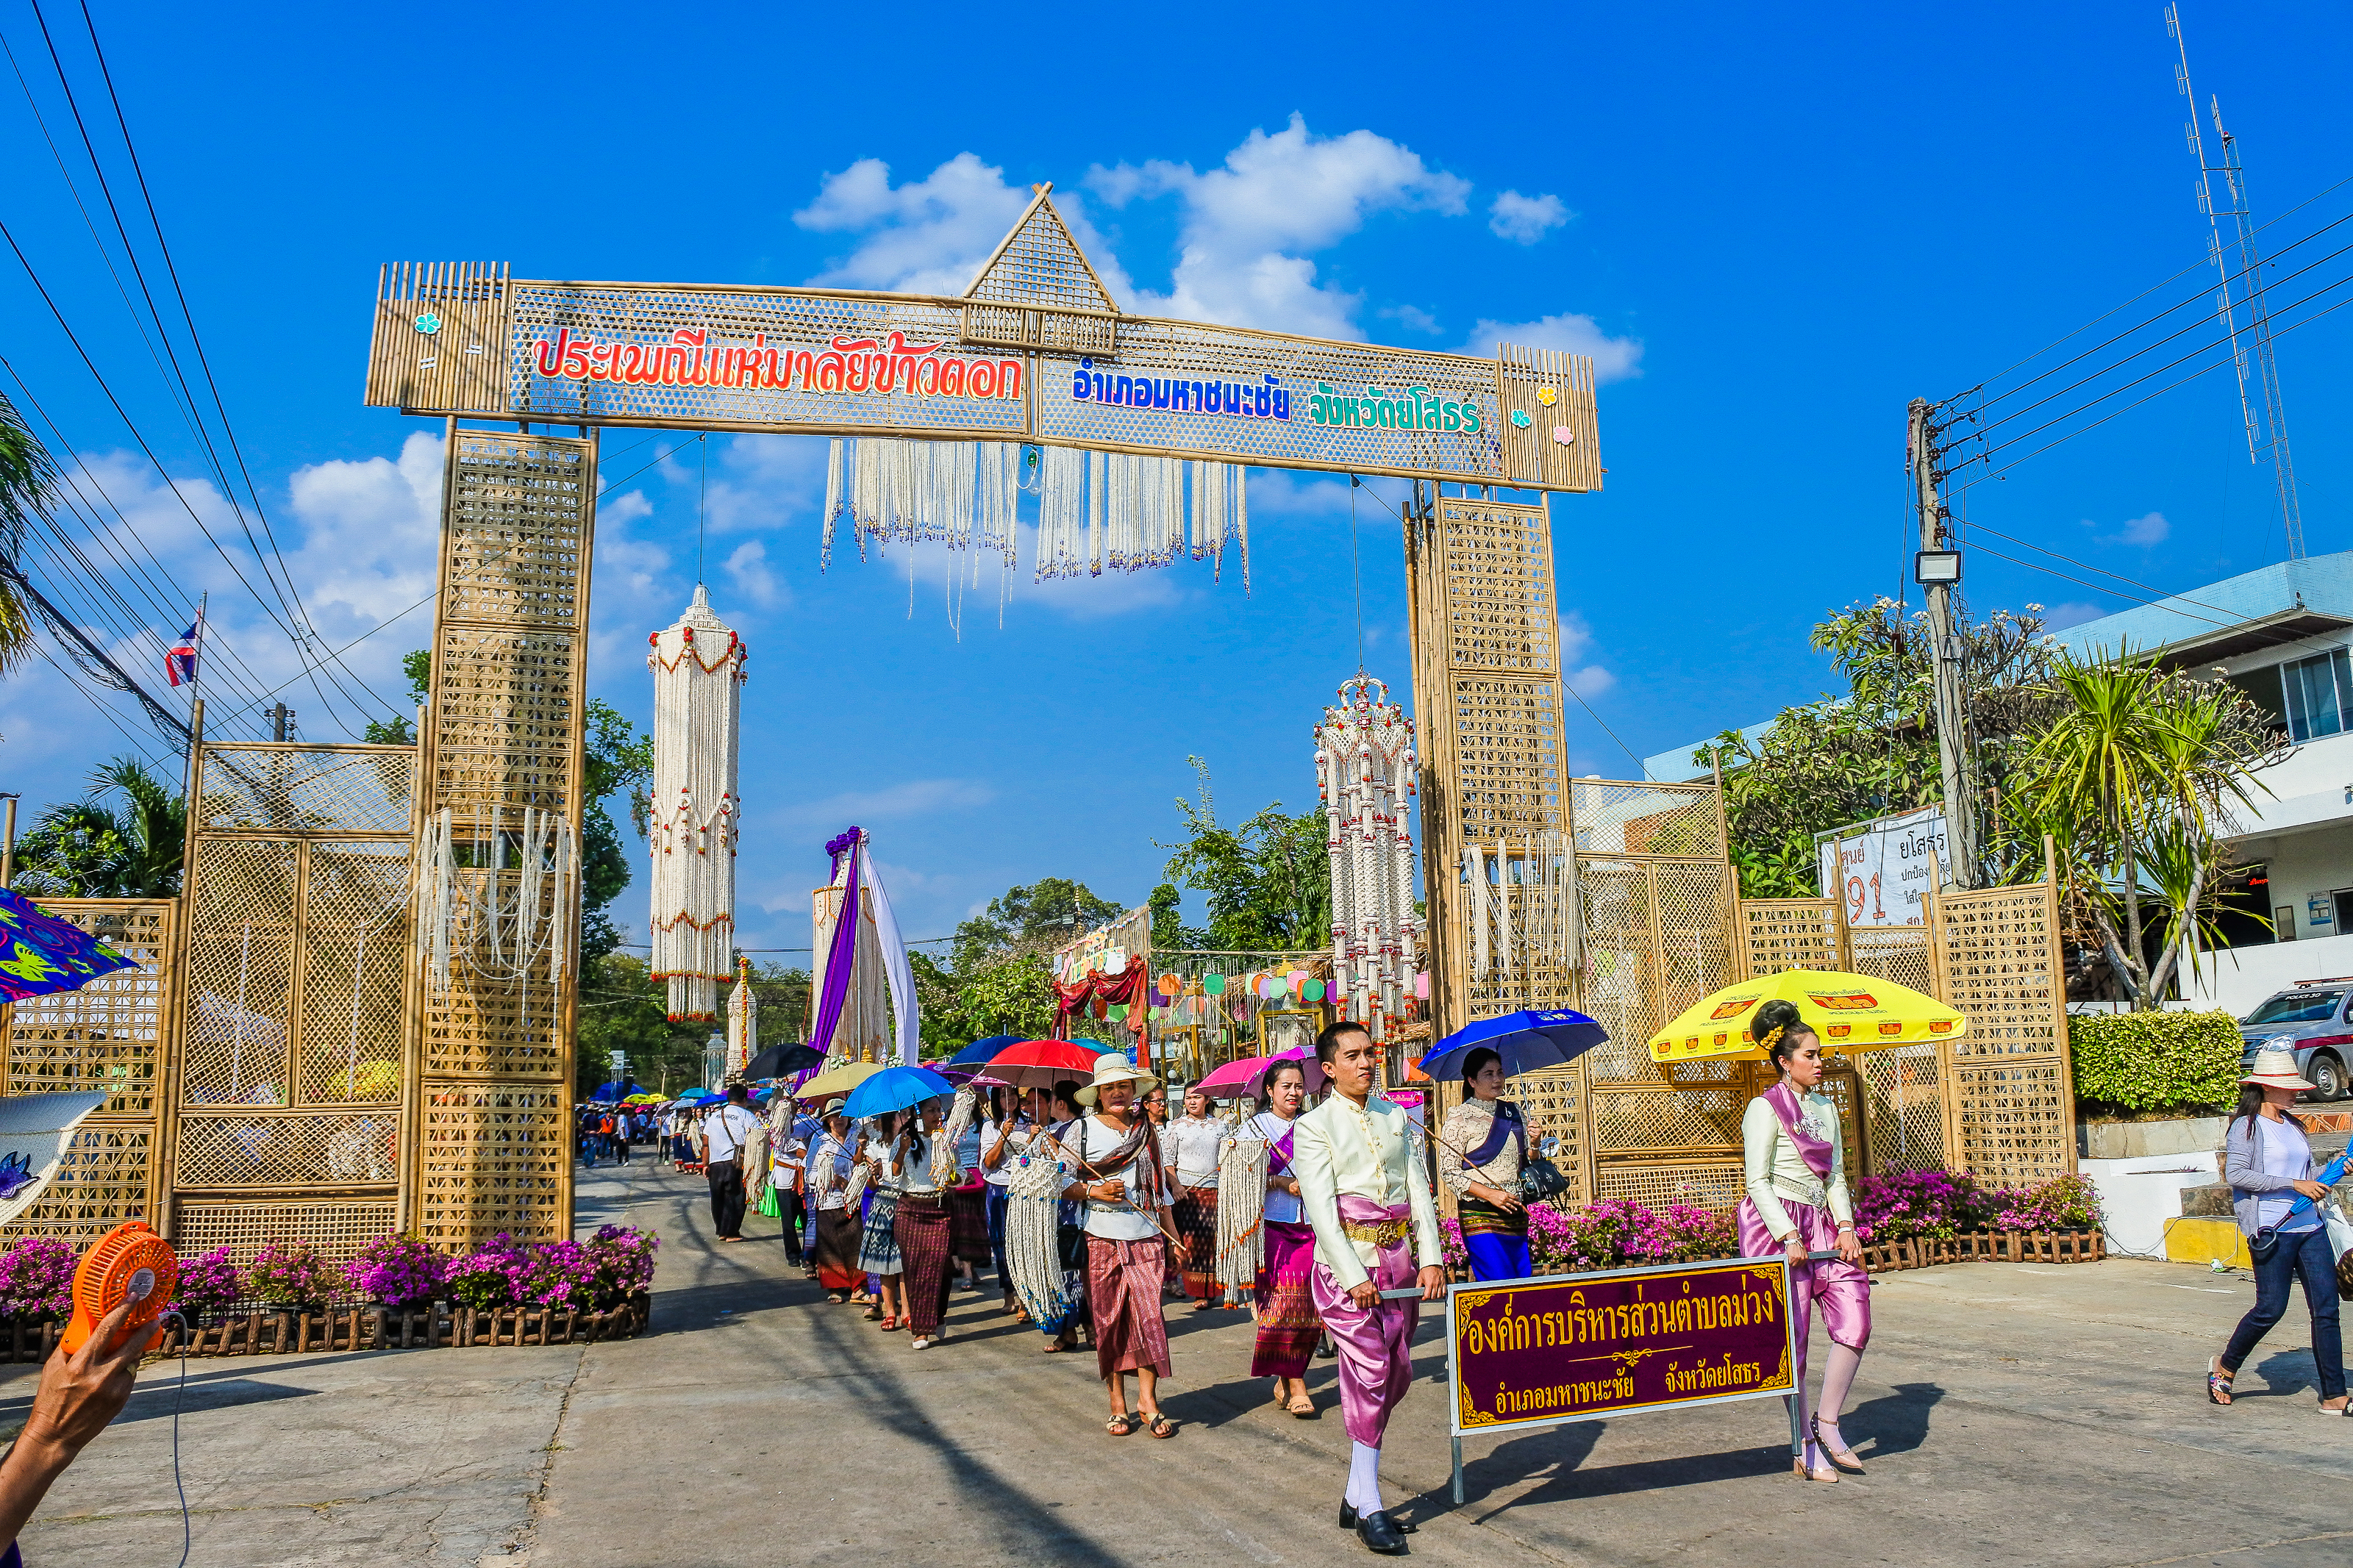
decorate, adoration, garland, sacrifice, beautify, believe, parade, buddhism, rice, adorn, strange, religion, marchers, amazing, garlands, handmade, sky, town, tourism, temple, fun, place of worship, tree, leisure, architecture, travel, vacation, plant, building, street, city, shrine